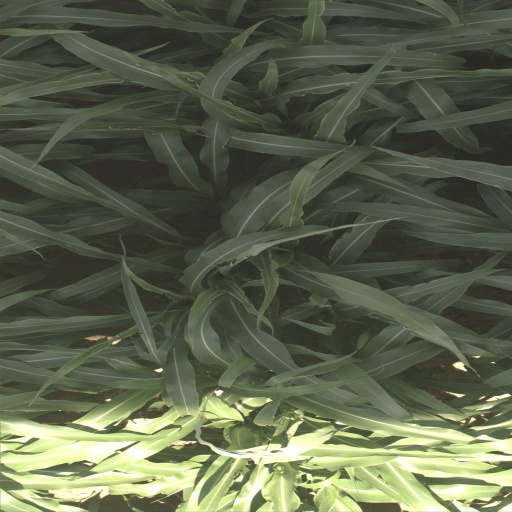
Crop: sorghum